The Underland Chronicles

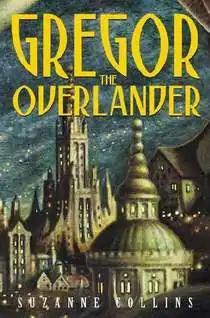
The cover of the first book.

The Underland Chronicles is a series of five epic fantasy novels by Suzanne Collins, first published between 2003 and 2007. It tells the story of a boy named Gregor and his adventures in the "Underland", a subterranean world located under New York City. The Underland is inhabited by humans who traveled below hundreds of years ago, along with various giant versions of creatures like bats, cockroaches, and rats. According to the author, the series involves many topics relating to war, including biological warfare, genocide, and military intelligence.